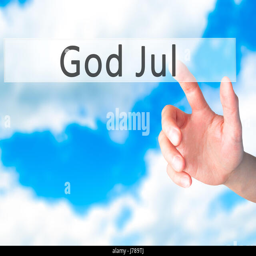
jul - hand pressing a button on blurred background concept .